WAMI-DT

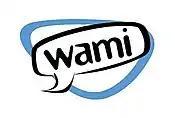
WAMI logo; originally showing "Miami", it was later modified to incorporate the channel number.

On June 8, 1998, at 6 a.m., channel 69 became an independent station; the station also changed its call letters to WAMI-TV. The relaunch of channel 69 was known as the "Birth of a Station", where a soon-to-be mother was giving birth to the "Miami" thought-bubble station logo (the entire day before, the channel stunted with the picture of a sonogram of the new logo as a lead into the introduction). Immediately after that sketch, real-time traffic and weather reports were shown. The revamped station adopted a general entertainment format with a strong focus on locally produced programs including a daily news program called "The Times"; the sports discussion show "SportsTown"; "Generation ñ", a program targeted at bilingual, 2nd generation Latinos in the U.S.; the lifestyle programs "Ocean Drive" (which was based on the magazine of the same name) and "Ten's" (which was also broadcast on Dallas sister station KSTR-TV from 1999 to 2001); the dance program "Barcode"; an alternative lifestyle program called "Kenneth's Frequency"; and the talk show "Out Loud", which was hosted by Bill Teck and produced by Miami producer and media personality Paul Bouche. The station's programming was mostly aimed at teenagers and young adults between the ages of 16 and 34. The format heavily took after the groundbreaking CITY-TV in Toronto, which carried a similar mix of syndicated shows and movies with locally-produced programming.